Nicușor Bancu

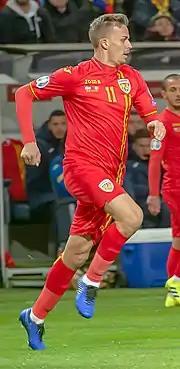
Bancu with Romania in 2019

Nicușor Silviu Bancu (born 18 September 1992) is a Romanian professional footballer who plays as a left-back or a midfielder for Liga I club Universitatea Craiova, which he captains, and the Romania national team.